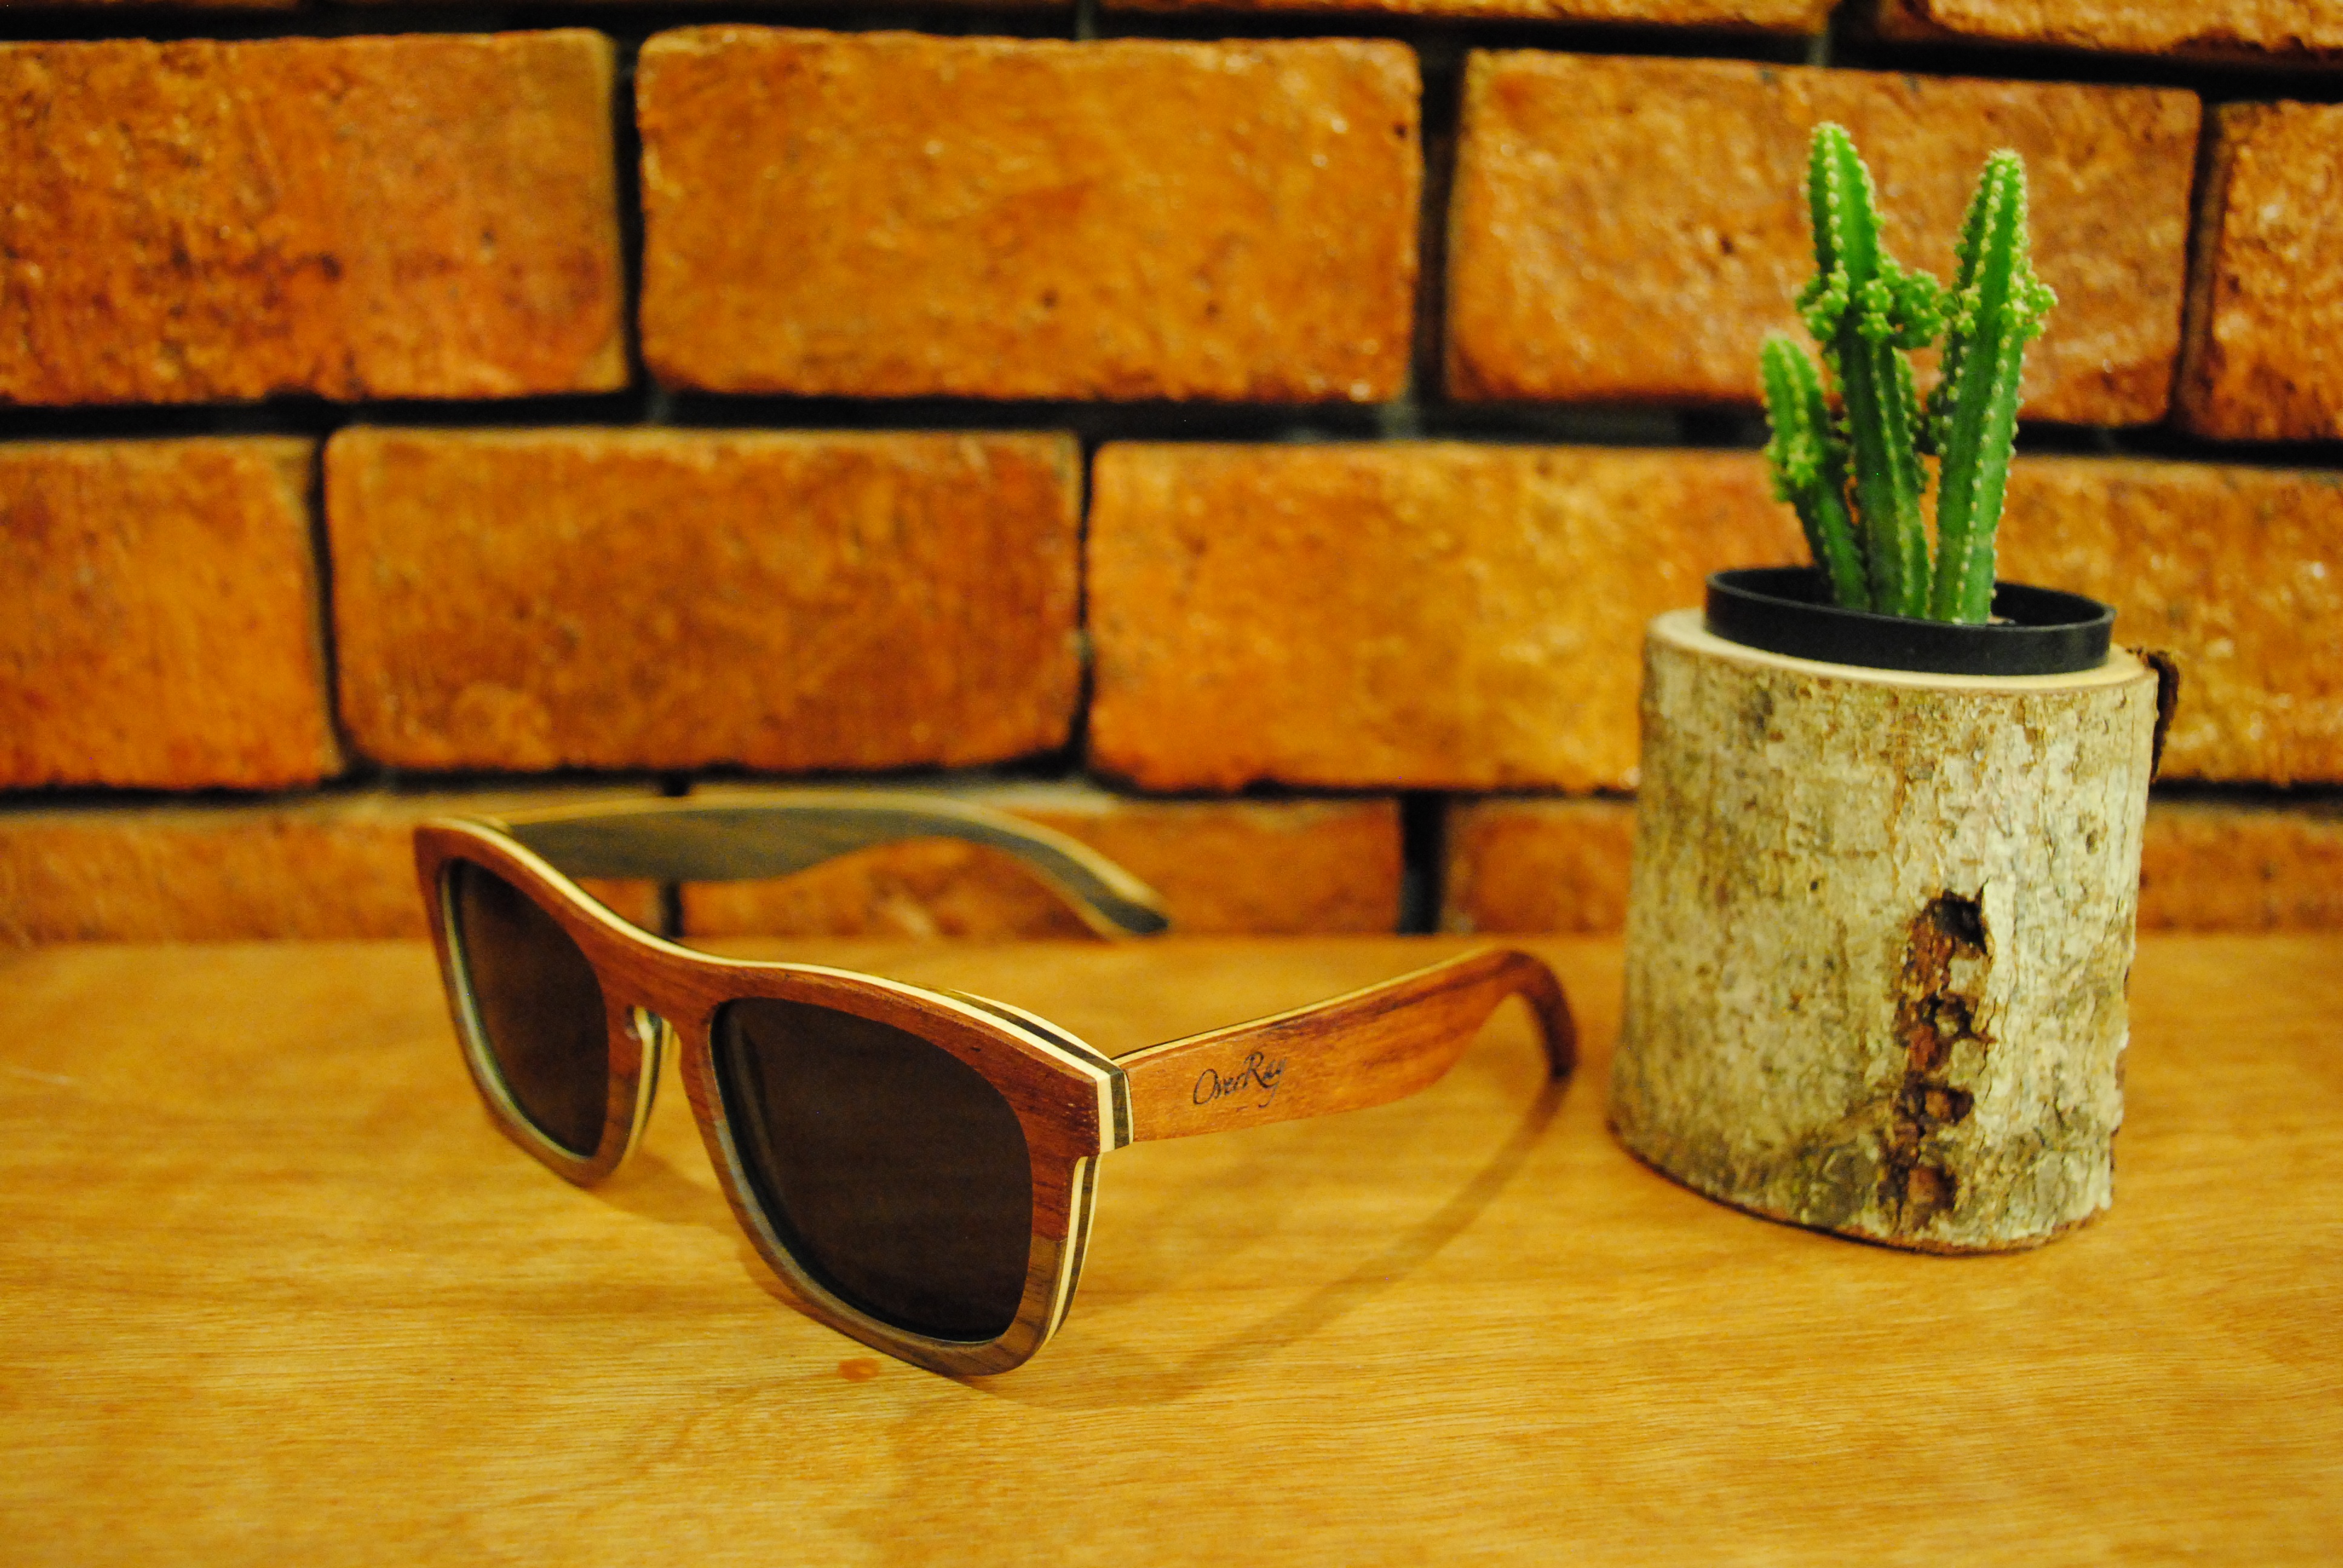
cactus, vintage, sunglasses, glasses, over ray